Colma: The Musical

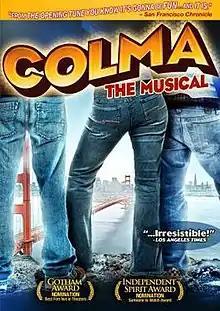

Colma: The Musical is a 2006 American musical independent film directed by Richard Wong and written by H.P. Mendoza. The film, which is Wong's feature directorial debut, is a coming of age story based on the lives and the relationships between three teenagers living in Colma. "Colma: The Musical" features 13 songs all written and produced by H.P. Mendoza.